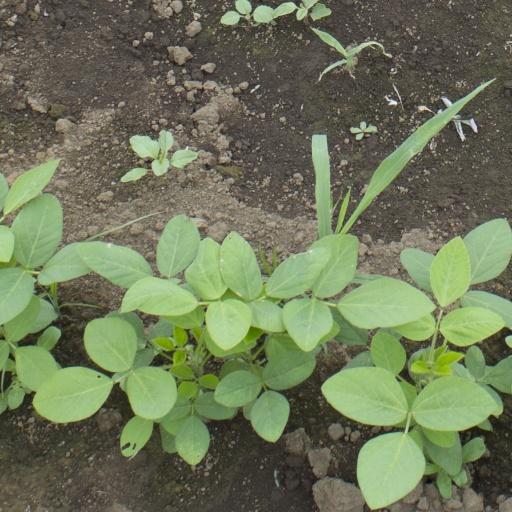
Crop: soybean